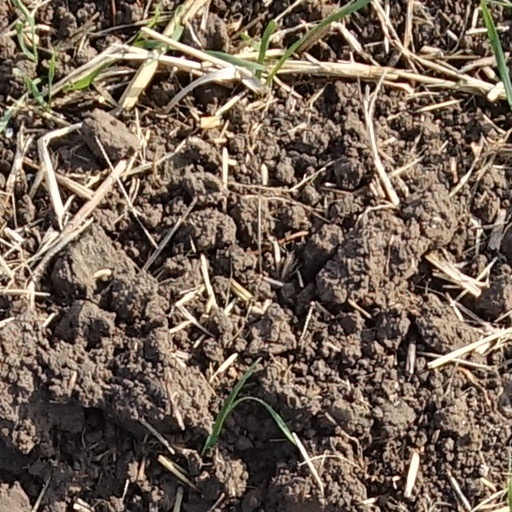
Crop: wheat